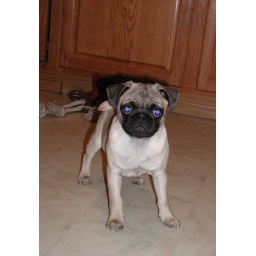
penuche puppy in kitchen